Jieba

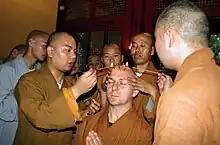
Shi Yan Fan receiving the "jieba"

Jieba is an ordination practice where ritual burn scars are received by Buddhist monks of traditions within Han Chinese Buddhism such as Pure Land and Chan Buddhism, including some specific temples such as that of Shaolin monks. This practice is part of the ceremony for receiving the bodhisattva vows as fully ordained monastics.